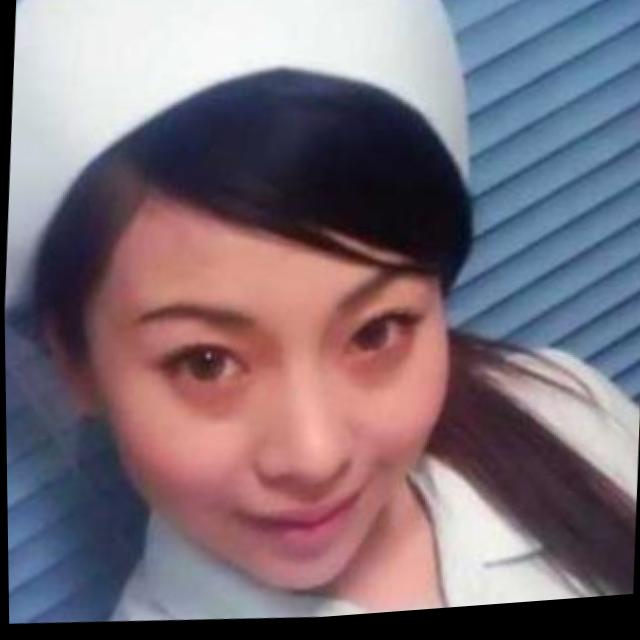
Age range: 21-44